Hilo Dragstrip

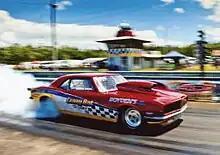
The car named "Crazy Rat"

Hilo Dragstrip is a dragstrip located just southeast of Hilo, Hawaii at . It is also called the Pana‘ewa Drag Strip. Hilo dragstrip opened in 1978, and is now operated by the County of Hawaii.